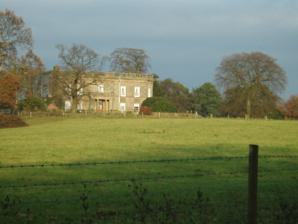
Building: Birtles Hall
Country: United Kingdom
Year built: 1819
Birtles Hall Birtles Hall is a country house in the parish of Over Alderley , Cheshire , England. It was built in about 1819 for the West Indies merchant Robert Hibbert . The interior of the house was badly damaged by fire in 1938, and it was reconstructed by the Arts and Crafts architect James Henry Sellers . The exterior is constructed in buff ashlar sandstone .  The roofs are of Welsh slate , and there are three brick chimneys.  The house is in two storeys, with a south front of five bays .  Along the top of the south front is a plain frieze and a cornice supporting a balustrade .  Protruding from the central bay of the lower storey is a porch with Ionic columns and a balustrade. Figueirdo and Treuherz describe the style as "severe Neoclassical ". The house is recorded in the National Heritage List for England as a designated Grade II listed building . Also listed Grade II are terrace walls in front of the house, and the stable block. See also Cheshire portal Listed buildings in Over Alderley References